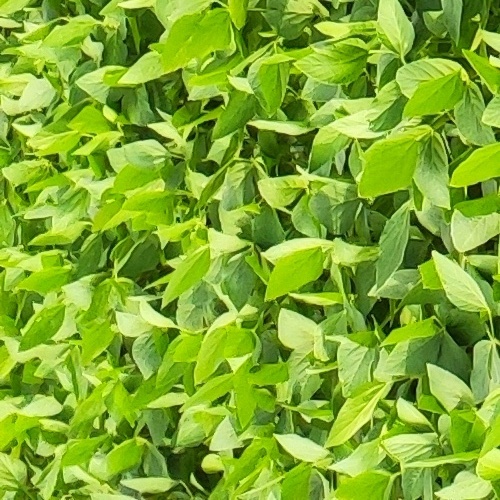
Label: Healthy